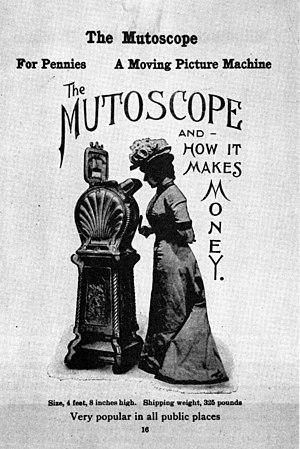
Le Mutoscope est l'un des premiers dispositifs cinématographiques. À l'instar du Kinétoscope de Thomas Edison, le public n'assiste pas collectivement à une projection sur grand écran mais visionne individuellement les films. Cependant, c'est une machine meilleur marché et plus primitive que le Kinétoscope.